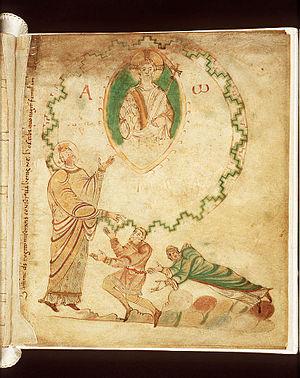
L'Évangéliaire d'Egmond est un manuscrit enluminé contenant les évangiles provenant de l'abbaye d'Egmond aux Pays-Bas et daté des IXᵉ et Xᵉ siècles. Il contient les plus anciennes miniatures représentant des personnages et bâtiments néerlandais et constitue l'un des trésors religieux les plus anciens des Pays-Bas. Il est actuellement conservé à la Bibliothèque royale à la Haye.